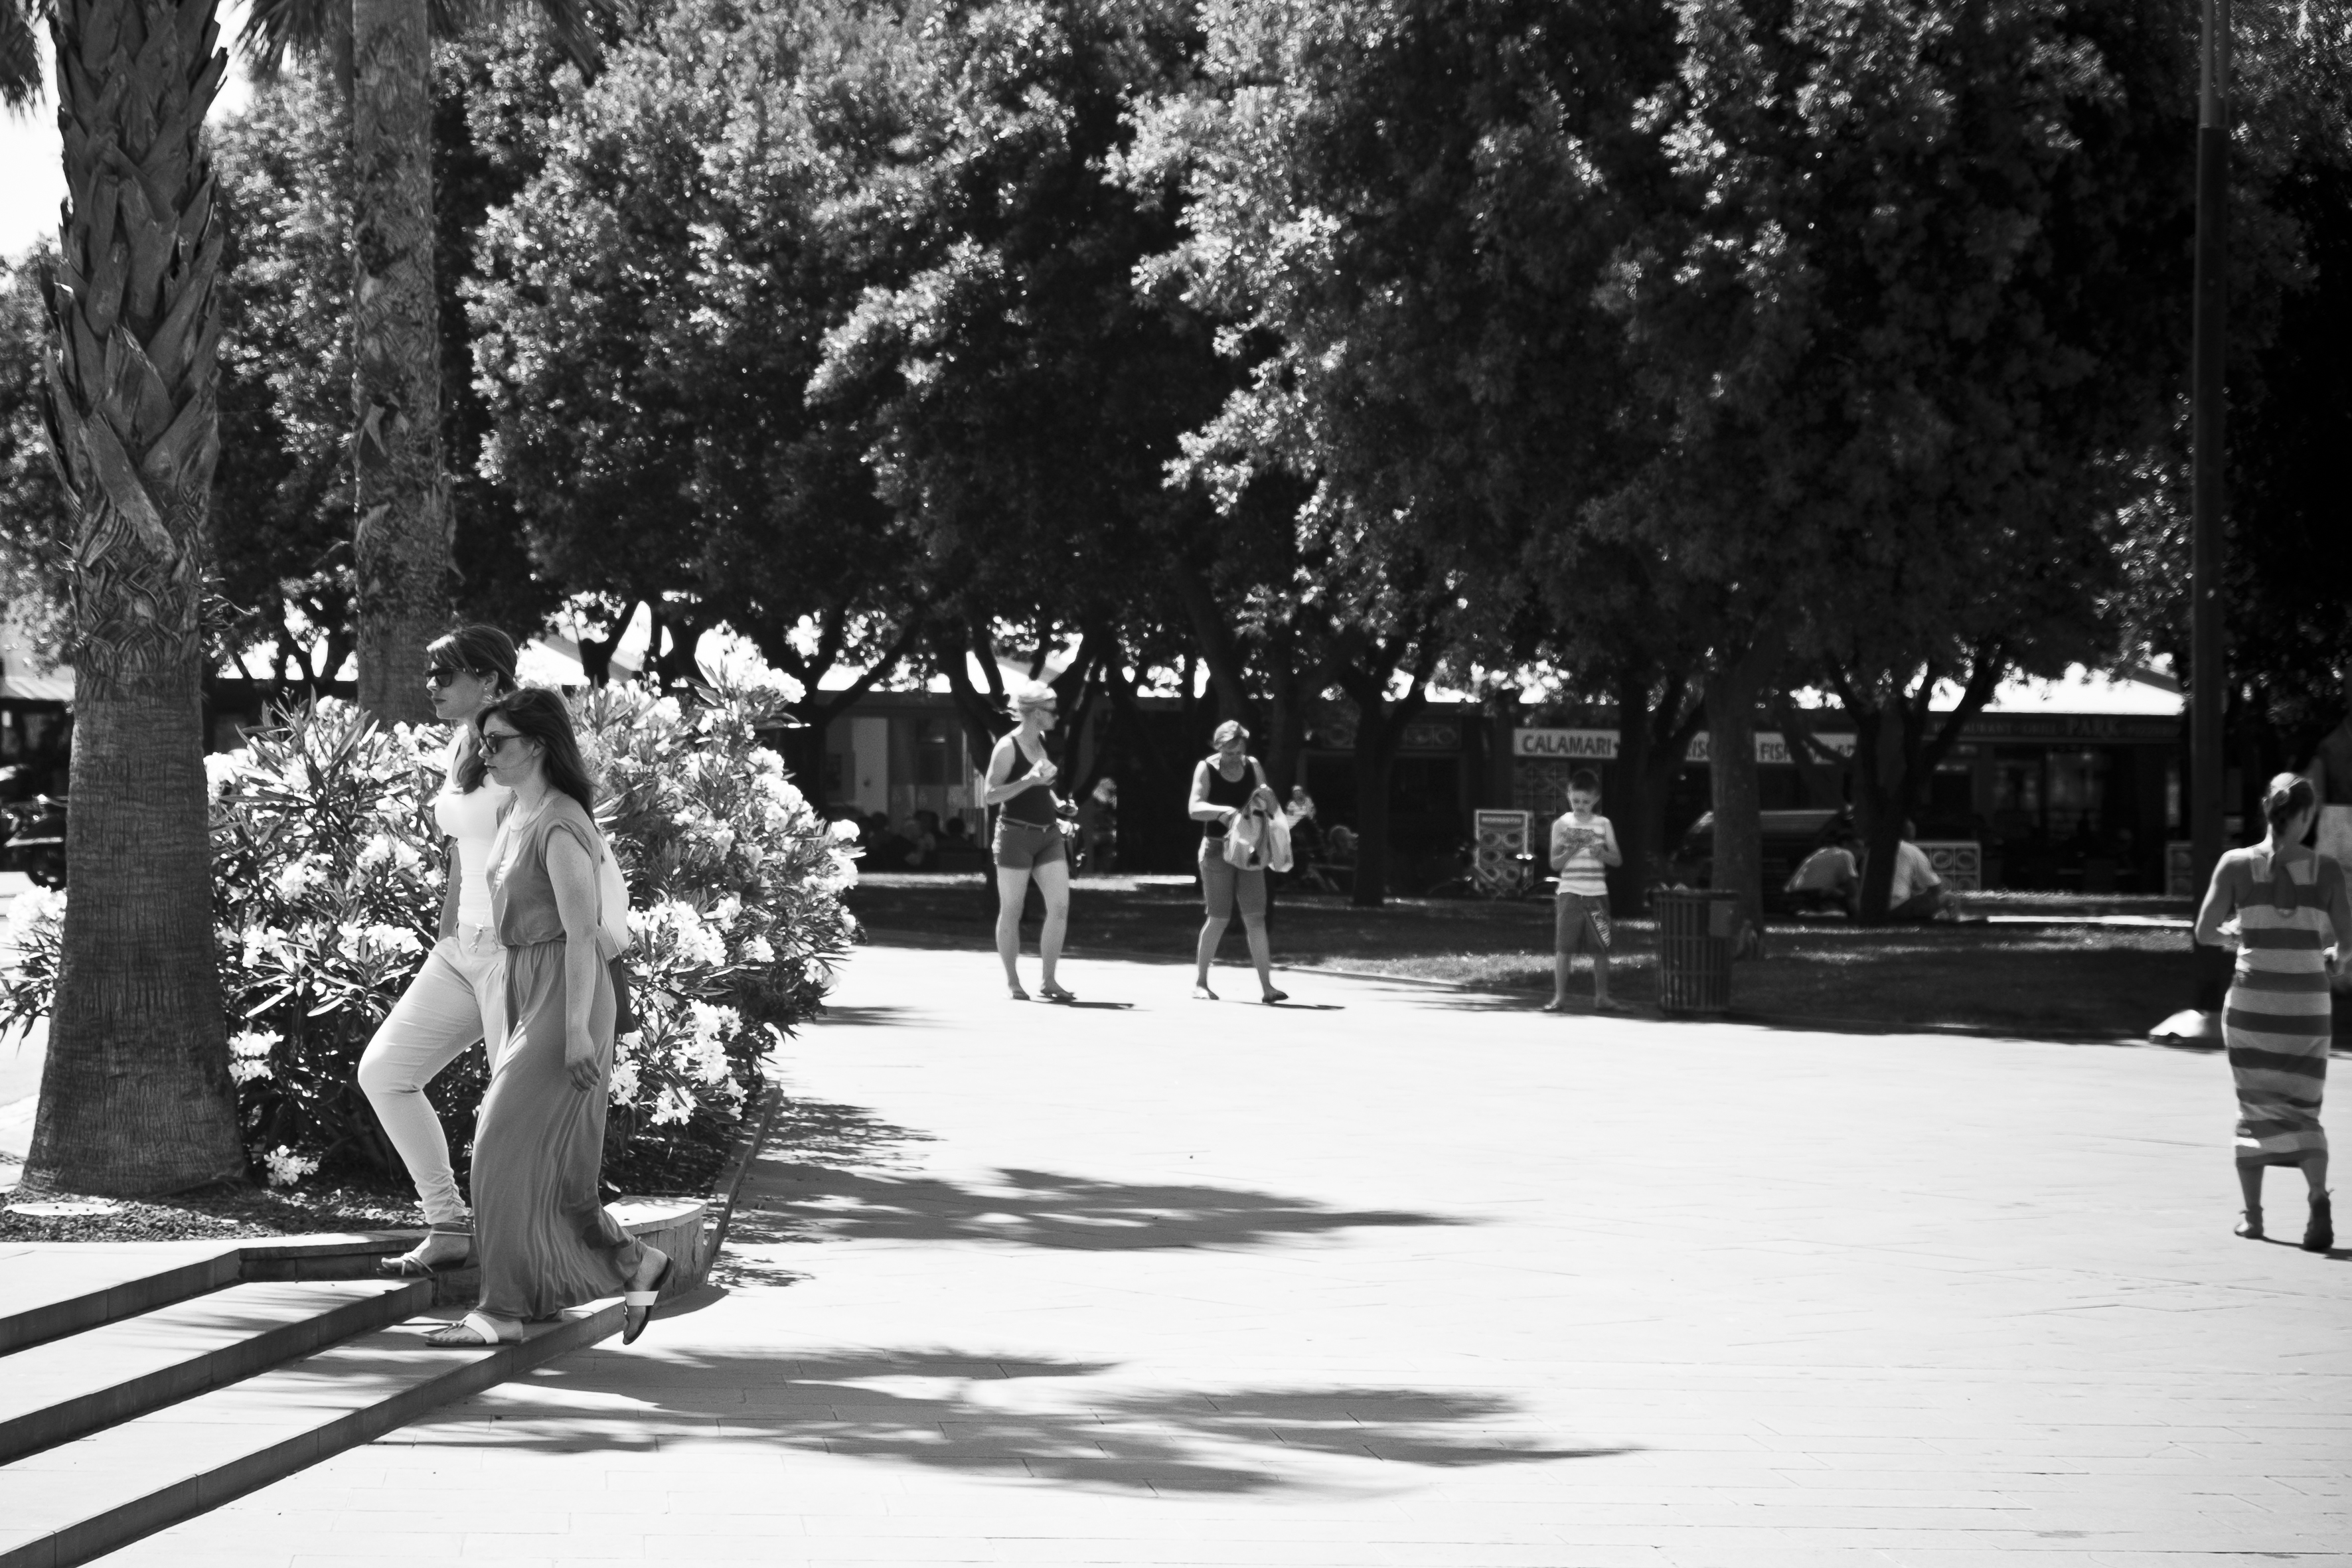
black and white, road, white, street, photography, urban, travel, fujifilm, spring, black, monochrome, bw, blackandwhite, blackwhite, cool image, infrastructure, koper, ngc, photograph, si, fuji, slovenia, fujixt1, fujix, noireblanc, sloveniakoper, monochrome photography